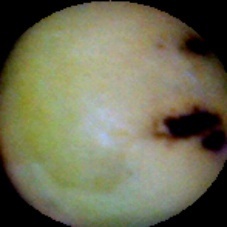
Label: Immature